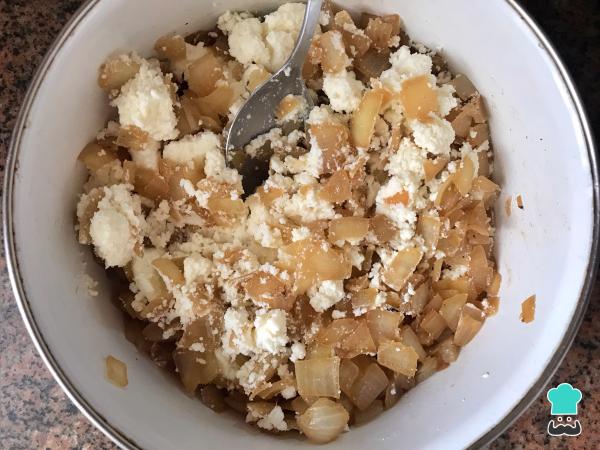
Mézclala con la ricota y los condimentos. Asegúrate de probar el relleno de tu tarta de ricota y saborizarlo hasta que sea de tu agrado. Además, también puedes añadir en este paso otros ingredientes como el jamón, las acelgas o las espinacas.